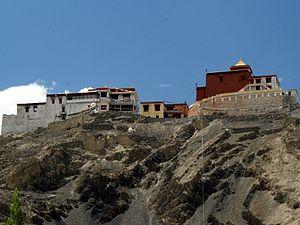
Tingmosgang ou Temisgang ou Temisgam est un village du tehsil de Khalsi, dans le district de Leh, État du Jammu-et-Cachemire en Inde.
Tingmosgang ou Temisgang est une palais et monastère de Temisgam, village du tehsil de Khalsi, dans le district de Leh, État du Jammu-et-Cachemire en Inde.